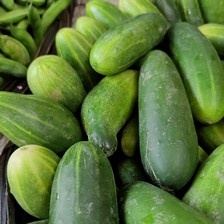
Label: cucumber